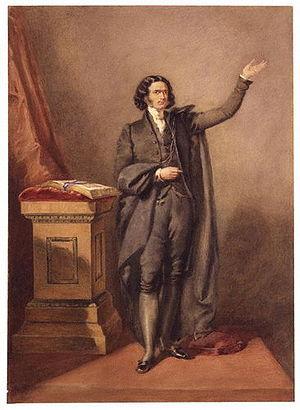
Edward Irving est un pasteur écossais considéré comme le principal fondateur de l'Église catholique-apostolique.